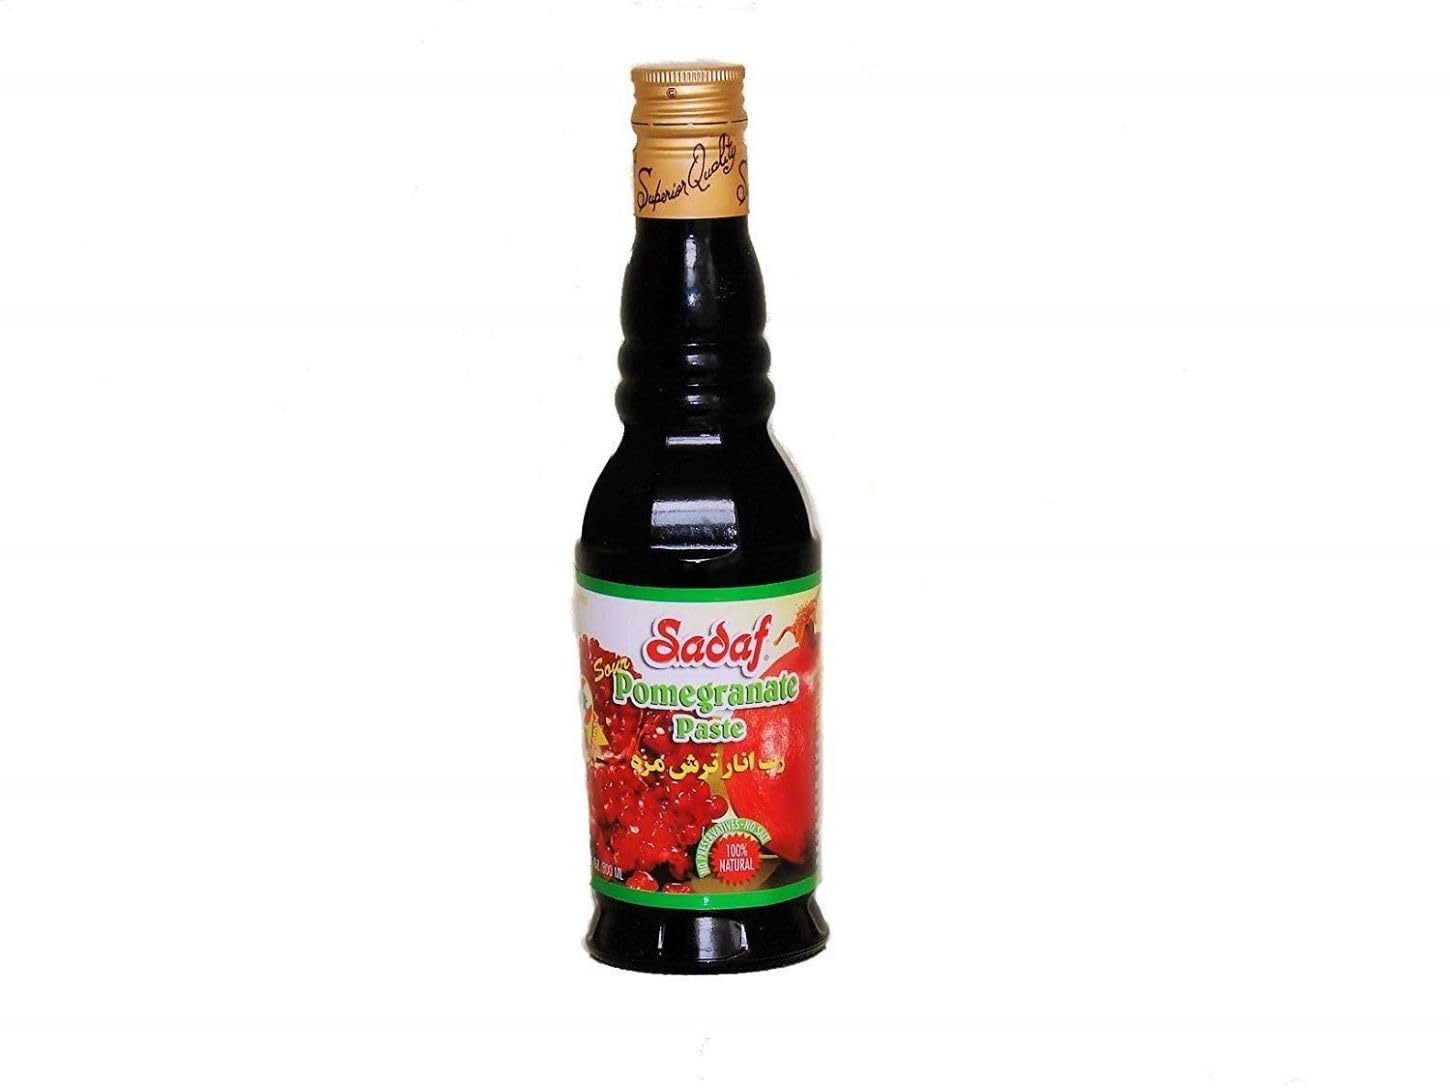
Item Name: SADAF Pomegranate Molasses, 10 FZ
Bullet Point 1: 100% natural and no preservatives
Bullet Point 2: Use for mediterranean cuisine
Bullet Point 3: Makes a fantastic martini
Bullet Point 4: Pour over ice cream
Product Description: Also called molasses or syrup, made from the seeds of a tart variety of pomegranate that is commonly used as a flavoring in Middle Eastern cooking. Pomegranate paste is typically added to enhance food dishes with a sweet and sour pomegranate flavor that is often desired for various sweet desserts as well as in sauces and seasonings. Use in soups, stews and marinades. It also makes a dazzling martini!
Value: 10.0
Unit: Fl Oz

Price: 5.48